Glion Institute of Higher Education

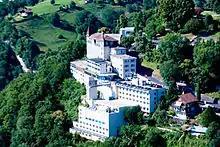
Glion Institute of Higher Education campus

The Glion Institute of Higher Education (GIHE) provides instruction in hospitality management, with campuses in Switzerland and the United Kingdom.